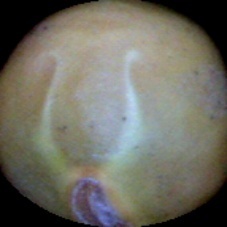
Label: Immature